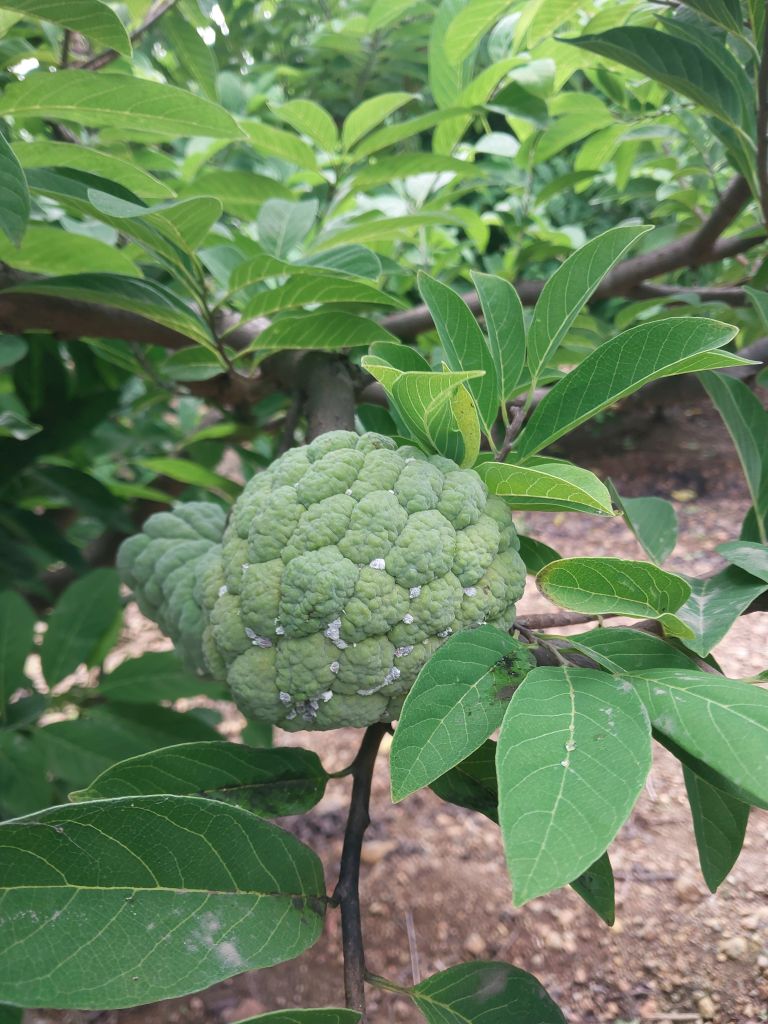
Disease label: Mealy Bug